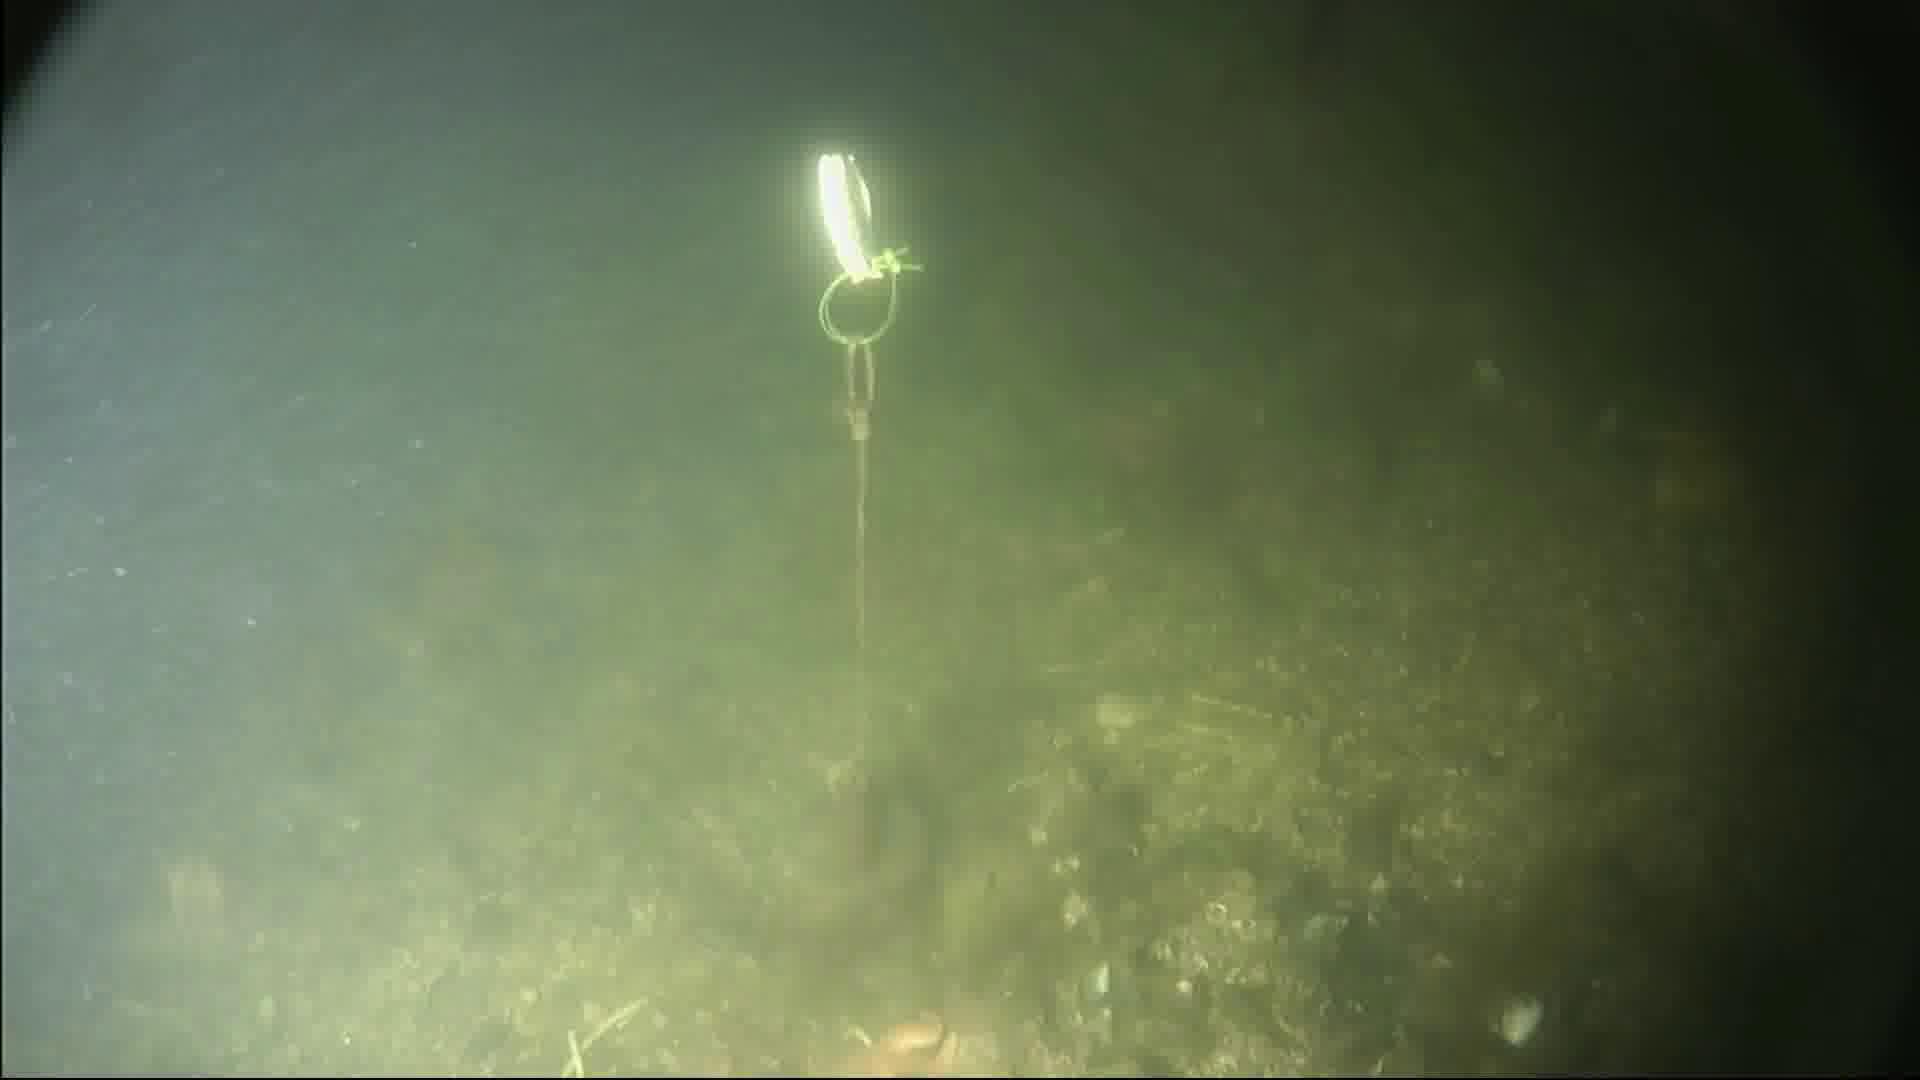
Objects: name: starfish
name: crab